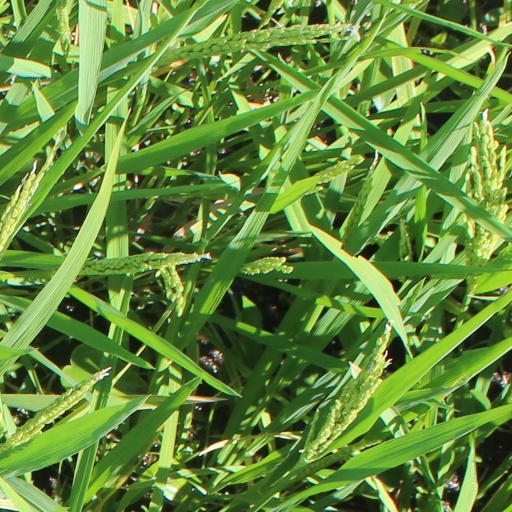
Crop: rice